Velocity 2X

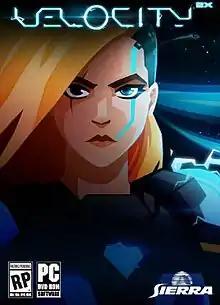

Velocity 2X is a shoot 'em up video game developed and published by British studio FuturLab for the PlayStation 4 and PlayStation Vita. The sequel to "Velocity", it was later released by Activision under the Sierra Entertainment brand for the Xbox One and PCs and Curve Digital for the Nintendo Switch.